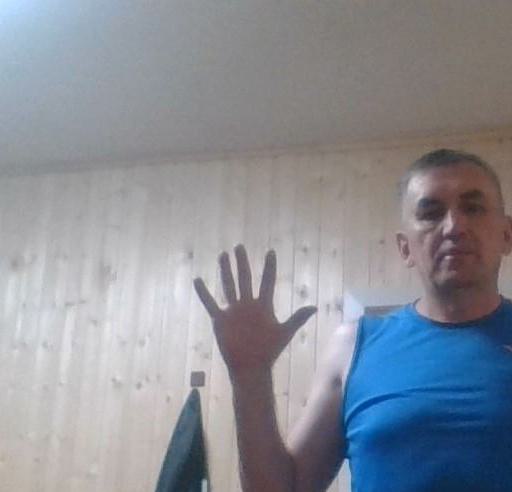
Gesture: palm